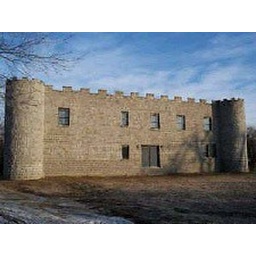
A five bed house i nearly bought in '05